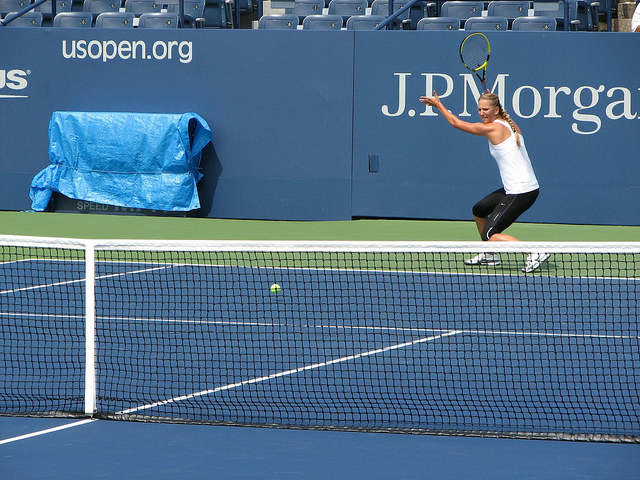
một người phụ nữ đang giơ vợt lên cao ở trên sân tennis